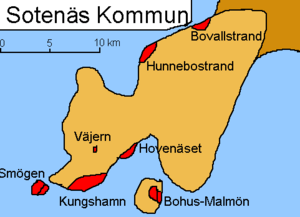
Sotenäs kommun / Geografi
kort
Sotenäs kommune ligger i det svenske län Västra Götaland, i landskapet Bohuslän. Kommunens administrationscenter ligger i byen Kungshamn.